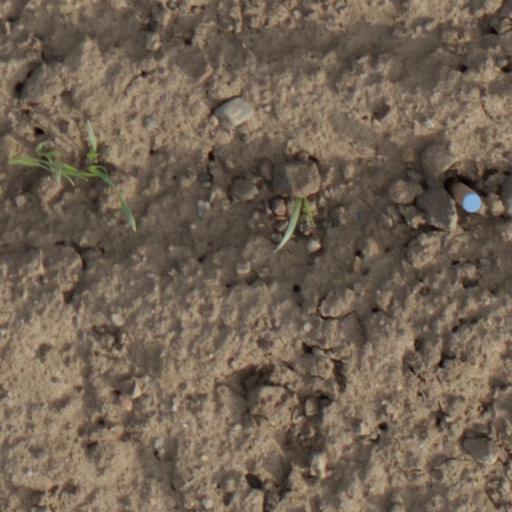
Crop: wheat